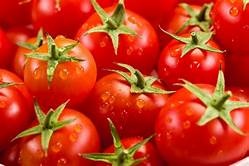
Label: tomato